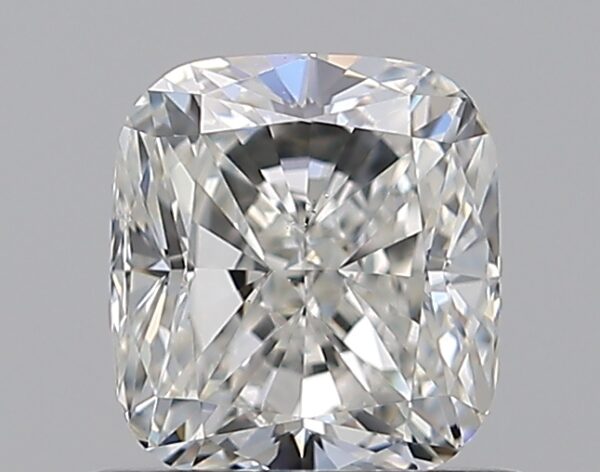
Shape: cushion
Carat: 0.81
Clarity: VS2
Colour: H
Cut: EX
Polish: EX
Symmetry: VG
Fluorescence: F
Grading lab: GIA
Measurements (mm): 5.48 x 4.94 x 3.44